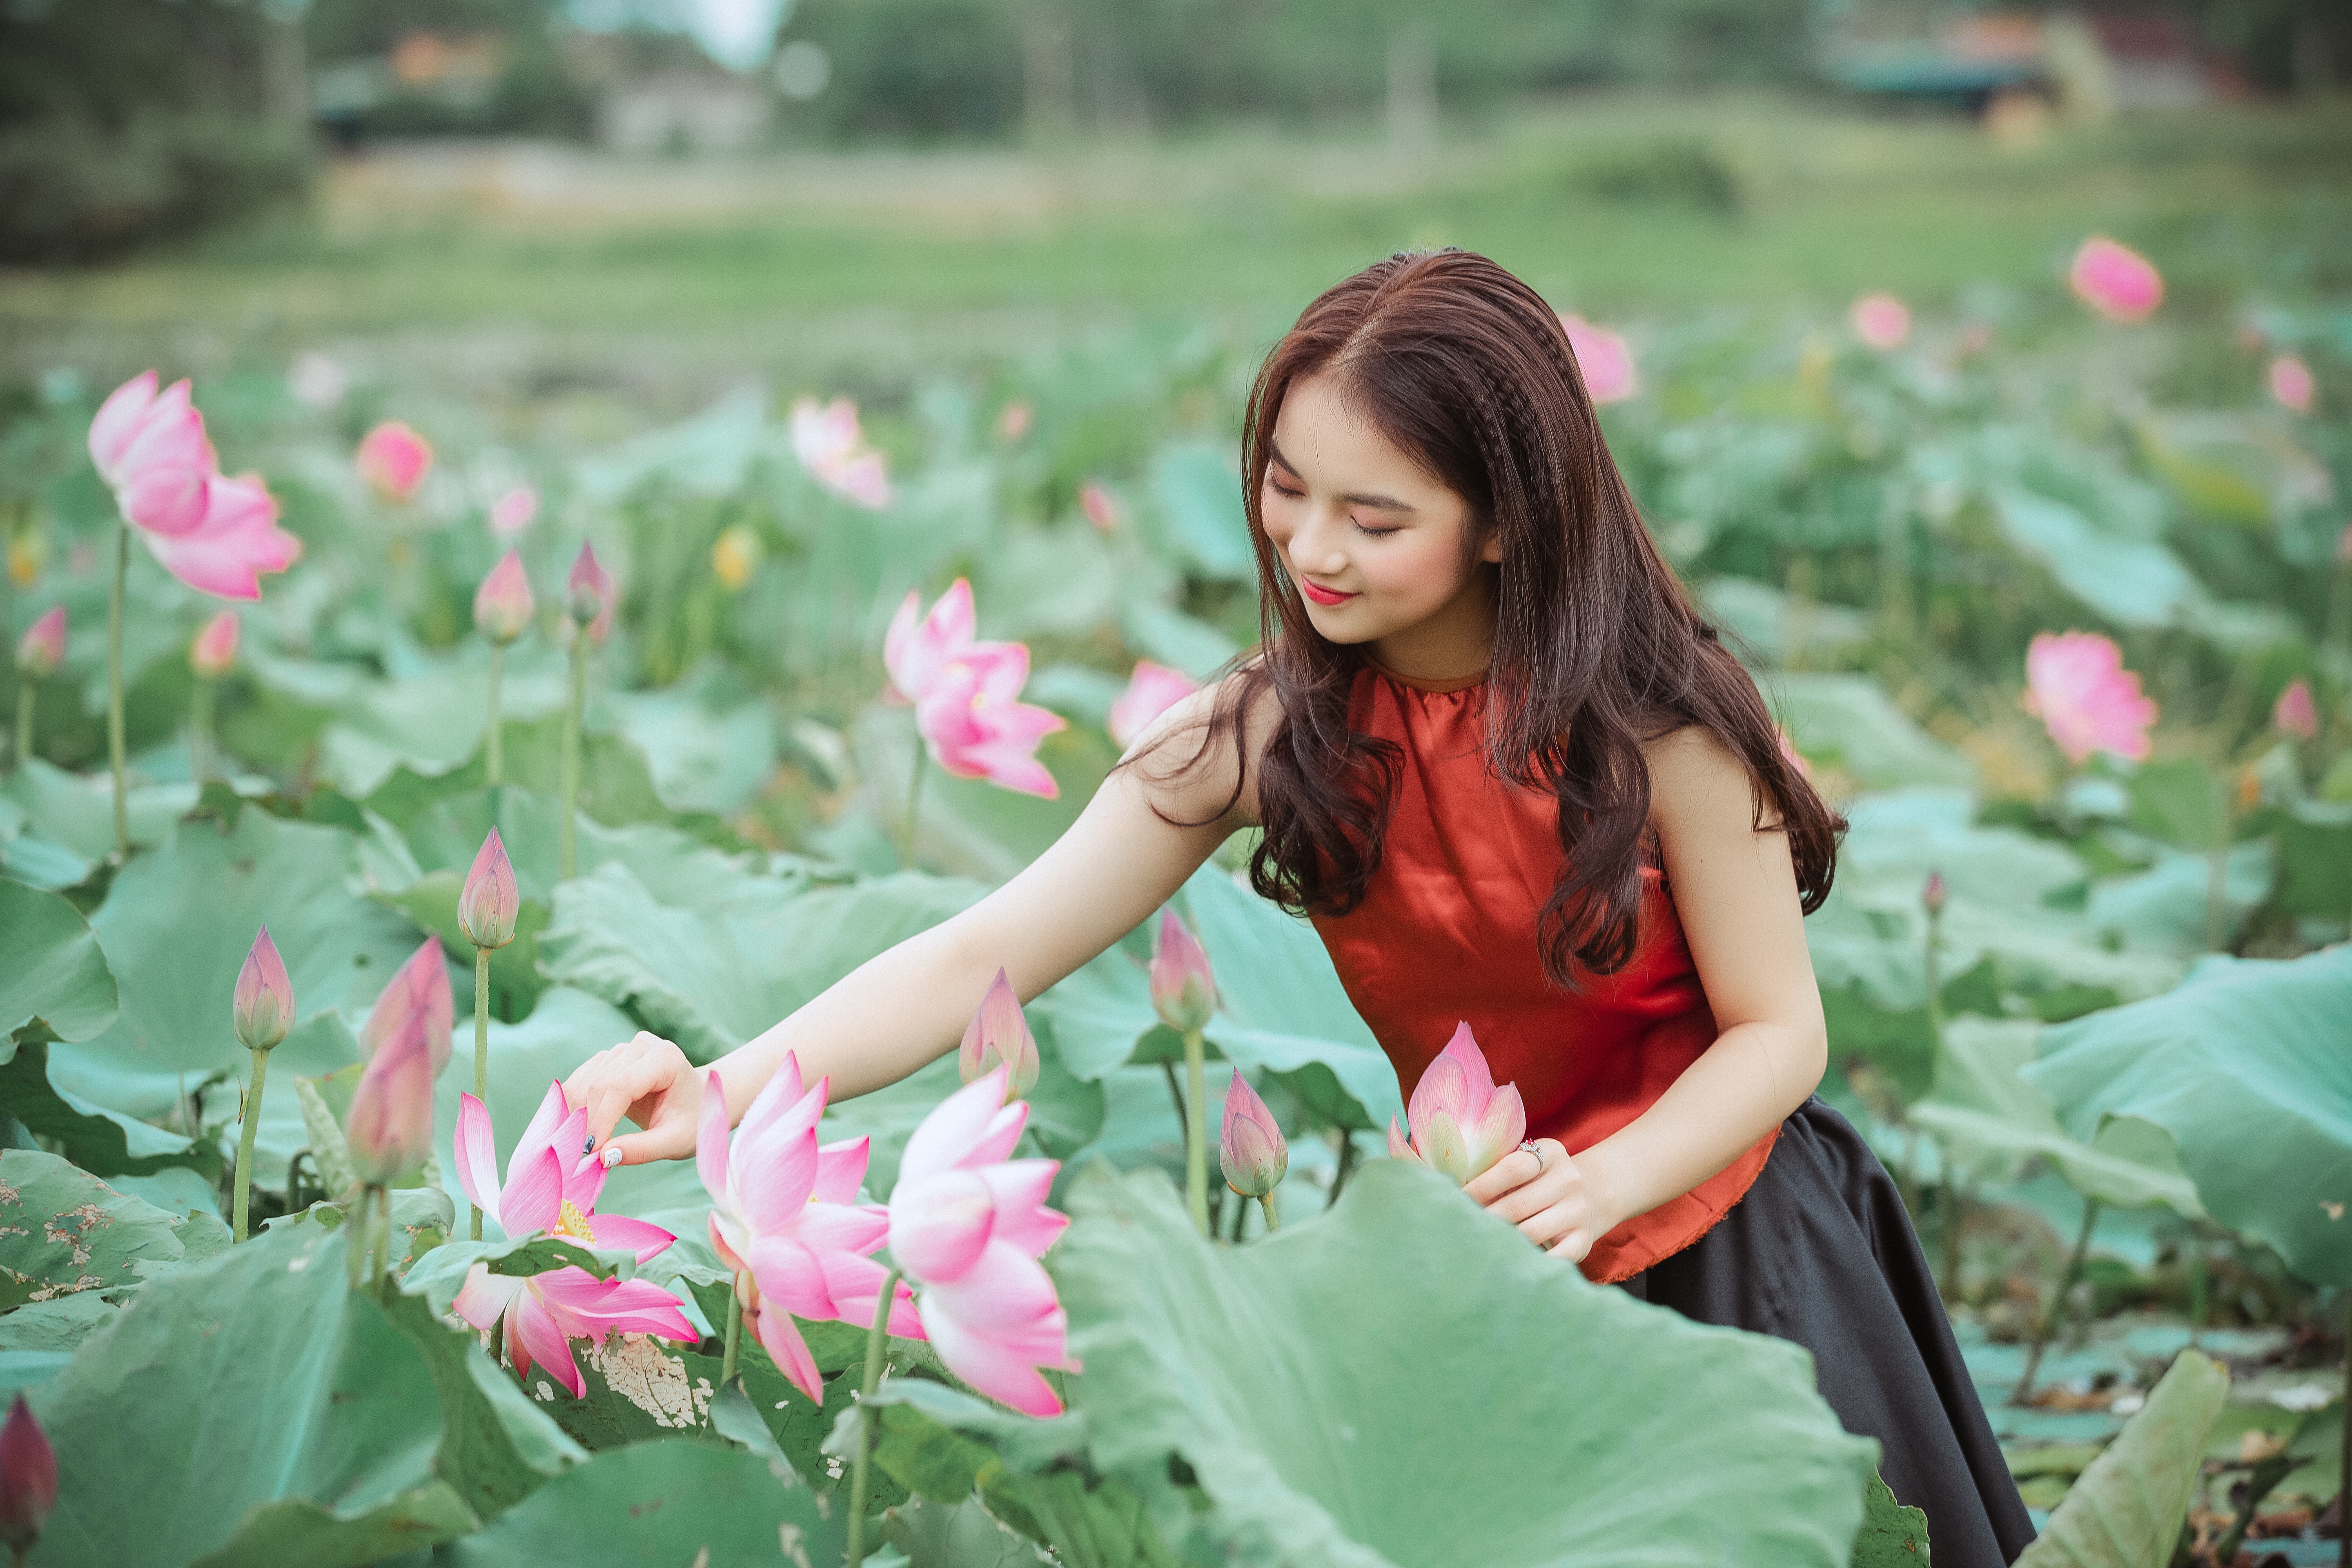
People in nature, flower, aquatic plant, lotus family, pink, beauty, sacred lotus, lotus, plant, botany, petal, flowering plant, photography, proteales, herbaceous plant, water lily, portrait photography, wildflower, photo shoot